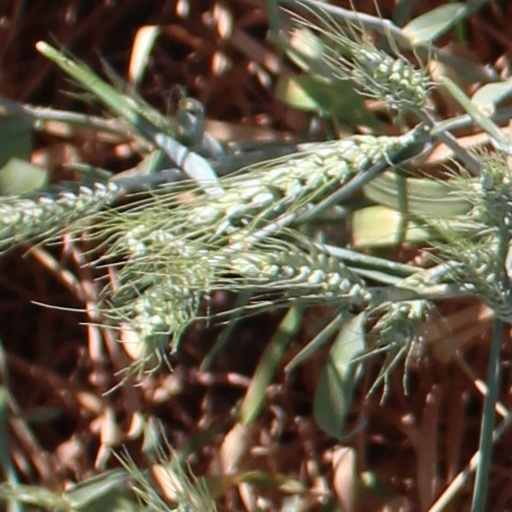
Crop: wheat